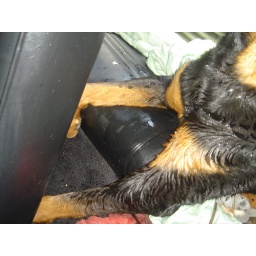
Goldfinger in my car after the dog park. He was hot!